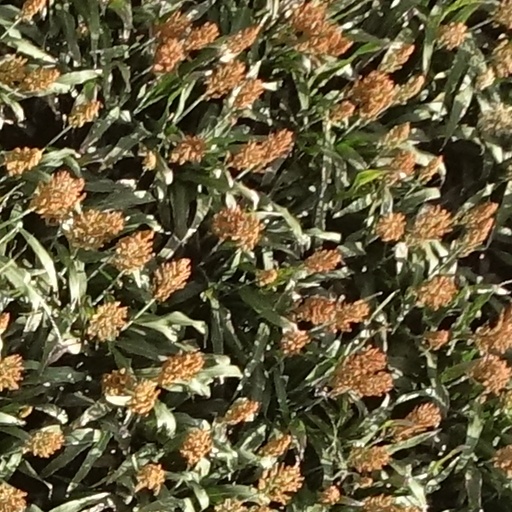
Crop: sorghum